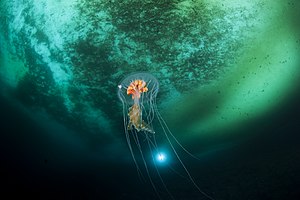
Gopler
Gople i havet ved Antarktis.
Gopler er betydelige ikke-polyp-formede individer af nældecelledyr. De kan klassificeres som frit-svømmende havdyr bestående af en geléagtig paraply-formet klokke med bagudrettede tentakler. Klokken kan pulsere bevægelse, mens tentaklerne bruges til at skaffe byttedyr.